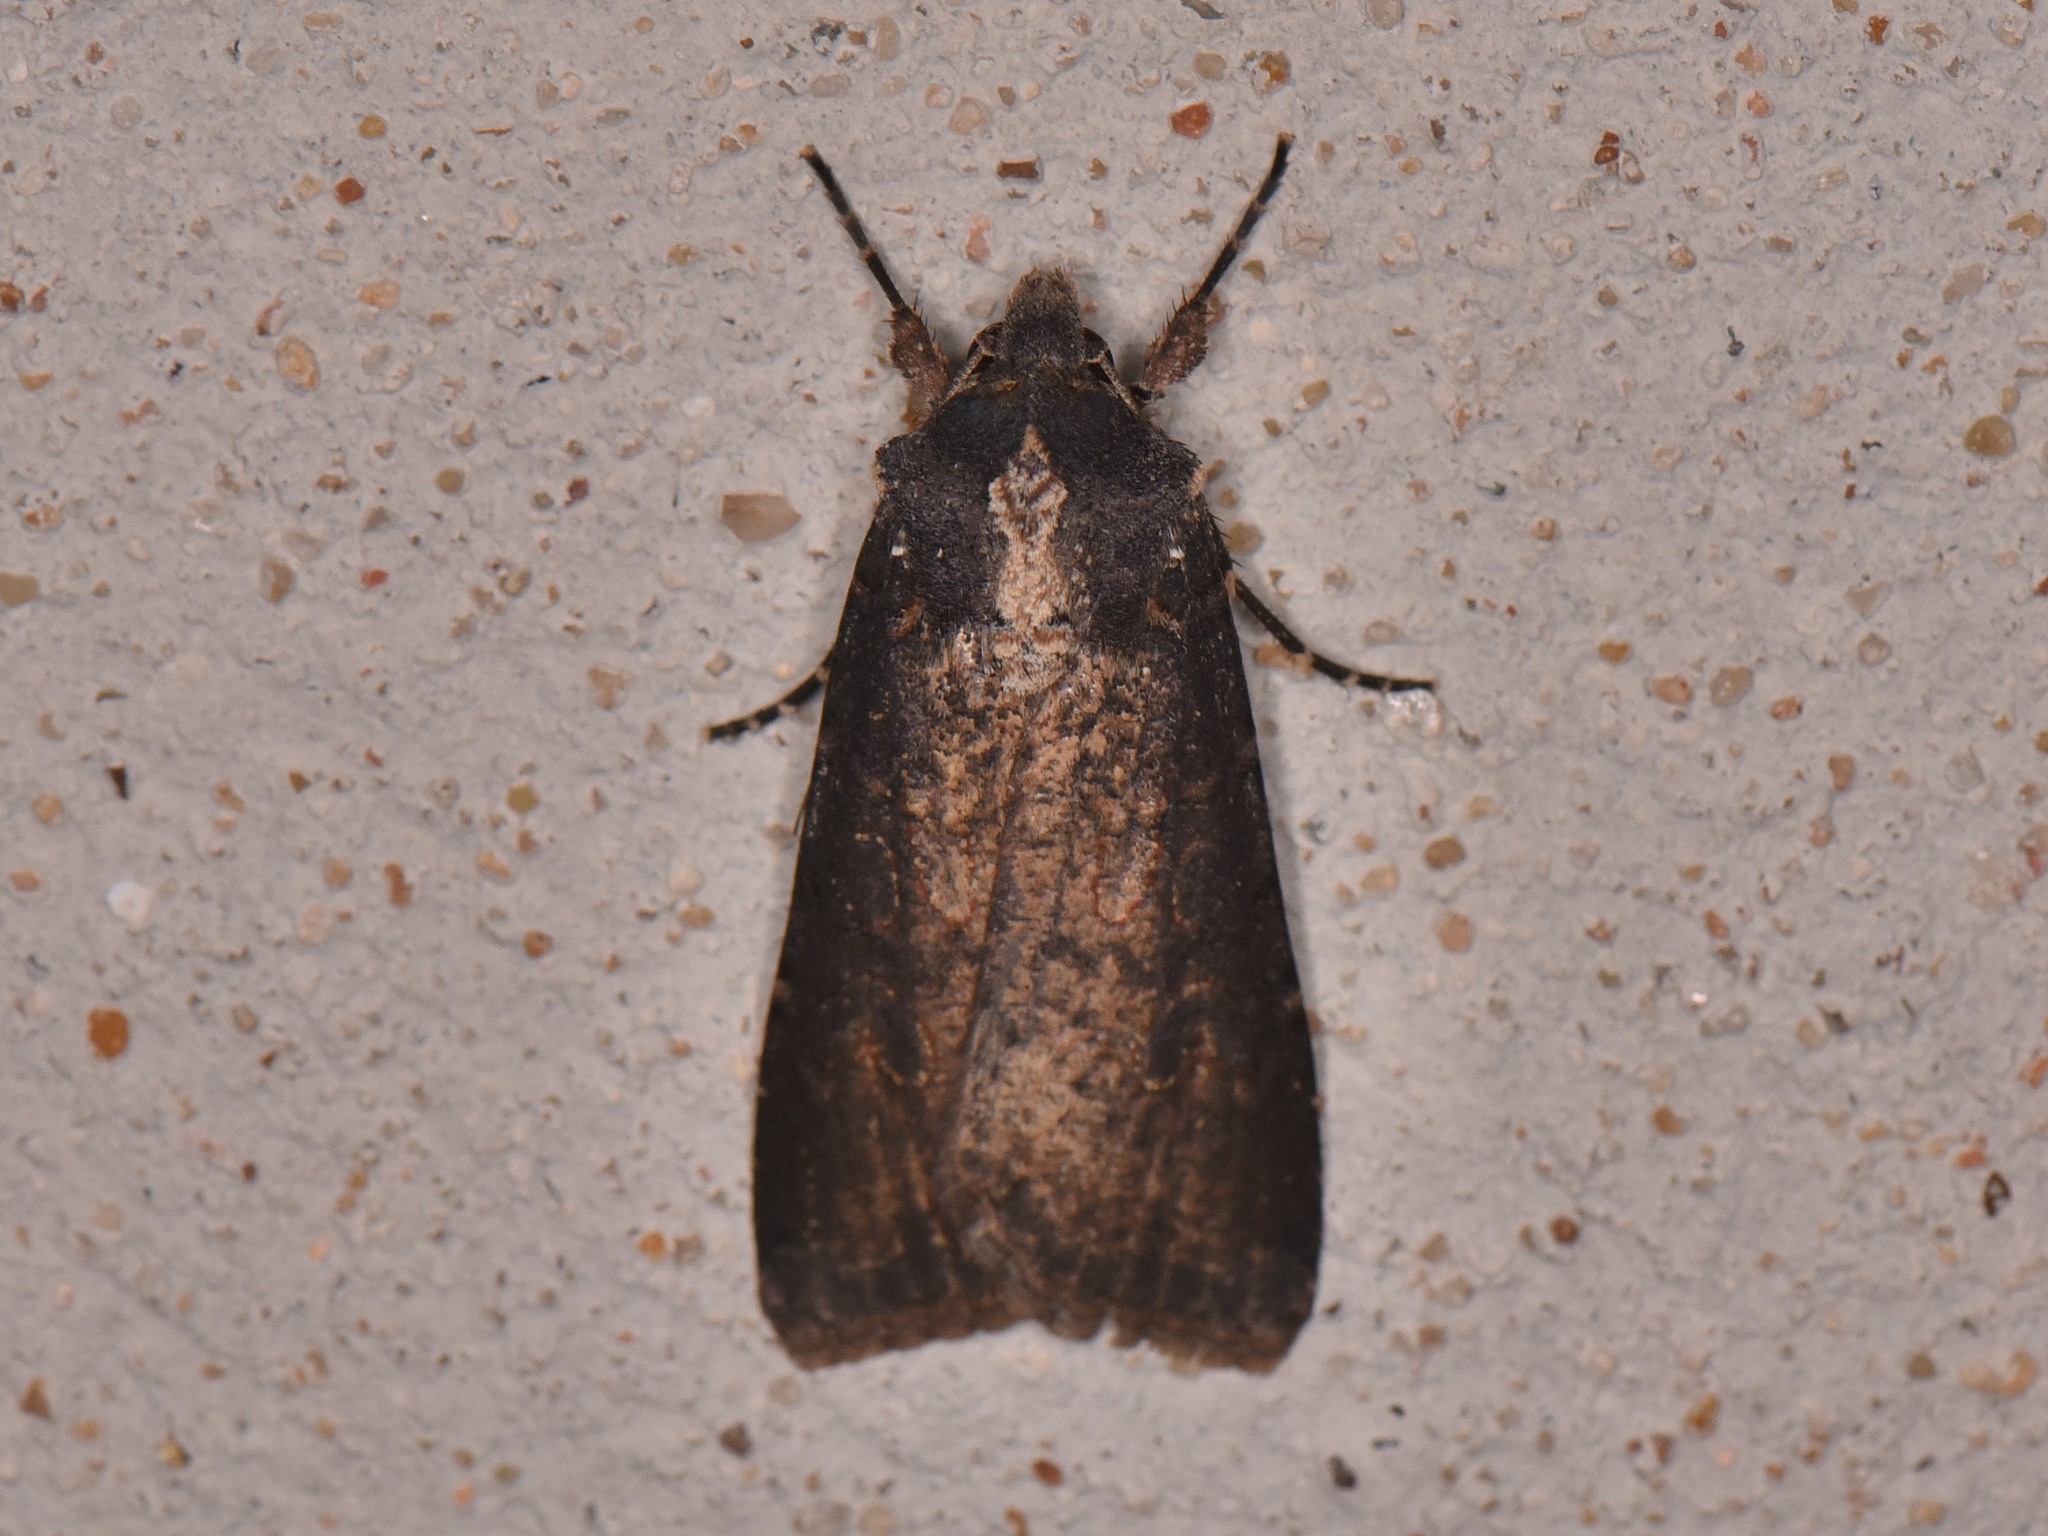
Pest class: cutworms